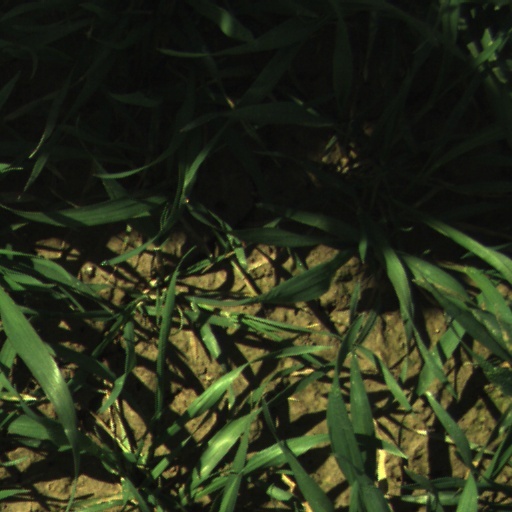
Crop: wheat